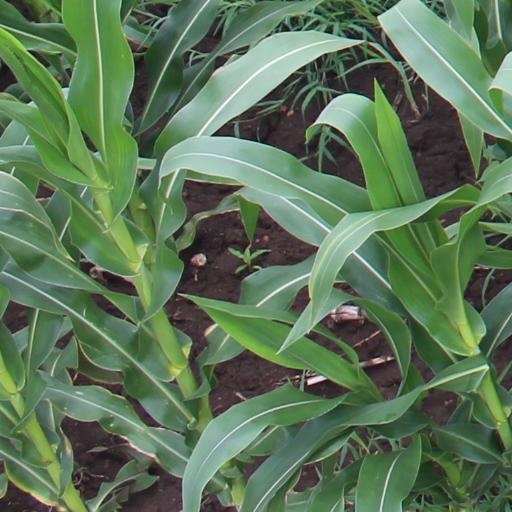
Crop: maize; corn